Dorking

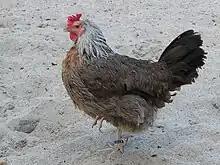
A female Dorking chicken

In the century following the Norman conquest, agricultural activity was focused on the lordship lands, which lay to the north of the Pipp Brook. However, as the Middle Ages progressed, woodland to the south and west of the centre was cleared enabling farms owned by the Goodwyns, Stubbs and Sondes families to expand. By the start of the Tudor period, there were at least five watermills in Dorking – two at Pixham (one on the Pipp Brook, owned by the Sondes and one on the Mole, owned by the Brownes), two close to the town centre (both owned by the manor) and one at Milton, on the road to Westcott. There may also have been a windmill on Tower Hill.